East Buckhead

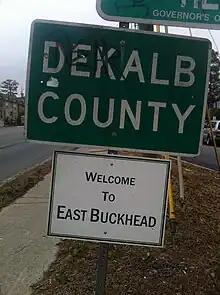
"Welcome to East Buckhead" sign on Buford Highway at the DeKalb County/Fulton County line

East Buckhead is a term sometimes used in the Atlanta area for what is now the westernmost part of the city of Brookhaven, Georgia. This includes areas bordering Buckhead on the east including parts of the Buford Highway corridor closest to the DeKalb County/Fulton County line, Lenox Park (DeKalb County, Georgia) and the area in between.